Uli Stielike

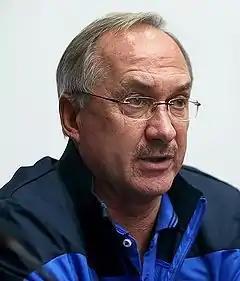
Stielike in 2014

Ulrich "Uli" Stielike (born 15 November 1954) is a German former footballer and manager. Usually a central midfielder or sweeper, Stielike was well known for his stamina and footballing intelligence. Stielike is one of a small handful of players (Rainer Bonhof and Manfred Kaltz are others) to have played in all three European club finals (the European Cup, European Cup Winners' Cup and UEFA Cup), the FIFA World Cup Final and the UEFA European Championship Final.